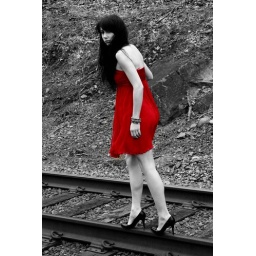
girl in the red dress